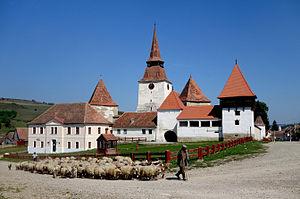
Vânători est une commune roumaine du județ de Mureș, dans la région historique de Transylvanie et dans la région de développement du Centre.